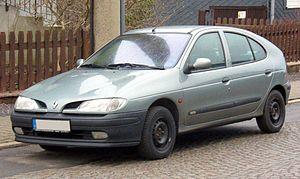
Cette berline compacte est confrontée à un pari, remplacer la Renault 19, dont les ventes européennes sont excellentes, notamment en Allemagne où son plébiscite égale celui de la Volkswagen Golf II, comme cette dernière, d’ailleurs, en France.